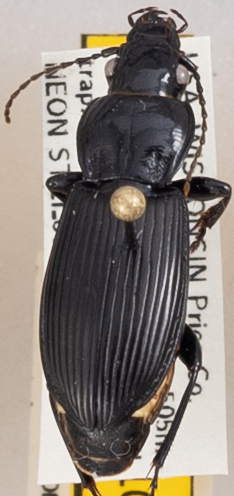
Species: Pterostichus melanarius melanarius
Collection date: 2020-06-30
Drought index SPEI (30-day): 0.438
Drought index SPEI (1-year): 1.01
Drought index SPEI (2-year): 2.09